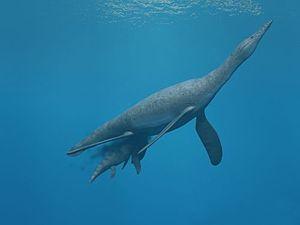
Polycotylus est un genre éteint de plésiosaures appartenant à la famille des Polycotylidae. L'espèce type est P. latipinis, elle a été nommée par le paléontologue américain Edward Drinker Cope en 1869. Onze autres espèces ont été identifiées. Son nom de genre signifie « plusieurs vertèbres creuses ». Il a vécu au Crétacé dans les mers de l'Amérique du Nord, de la Russie et de l'Australie.